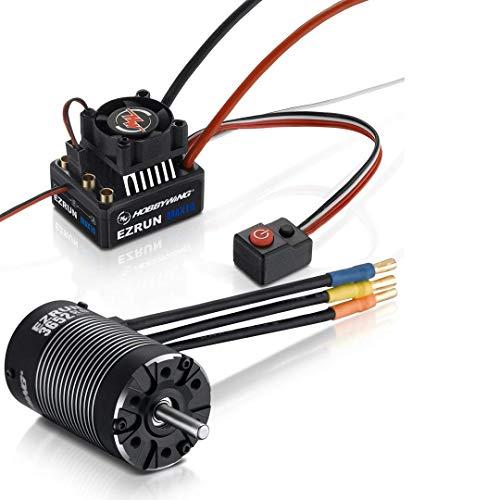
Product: Hobby Wing 38010204 Ezrun Max10 ESC with 3652SL G2 Sensorless Brushless Motor - Combo (4000Kv)
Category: Hobbies | Remote & App Controlled Vehicles & Parts | Remote & App Controlled Vehicle Parts | Power Plant & Driveline Systems | Electric Speed Controllers
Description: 3652sl 3300Kv Brushless motor features: max Input voltage: 3S 11.1V LiPo weight: 218g7.69oz motor diameter: 36mm motor length: 52mm Shaft Diameter: 3.175mm 1/8" connector: 3.5mm bullet.
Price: $104.56